Cal Ripken Jr.

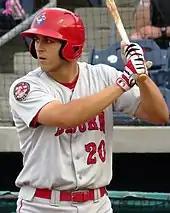
Ryan Ripken batting for the Auburn Doubledays in 2016

Ripken began the 1996 season slowly, but his playing improved as the season went on. On June 14 at Kauffman Stadium in Kansas City against the Royals, Ripken broke the world record of consecutive games played by playing in his 2,216th. The record had been held by Sachio Kinugasa of Japan. Kinugasa was at the game to watch Ripken break his record. On July 15, Ripken was moved to third base as an experiment, with Manny Alexander taking the shortstop position. He was told the change would be permanent but was moved back to shortstop after Alexander had one hit in his six games at shortstop.